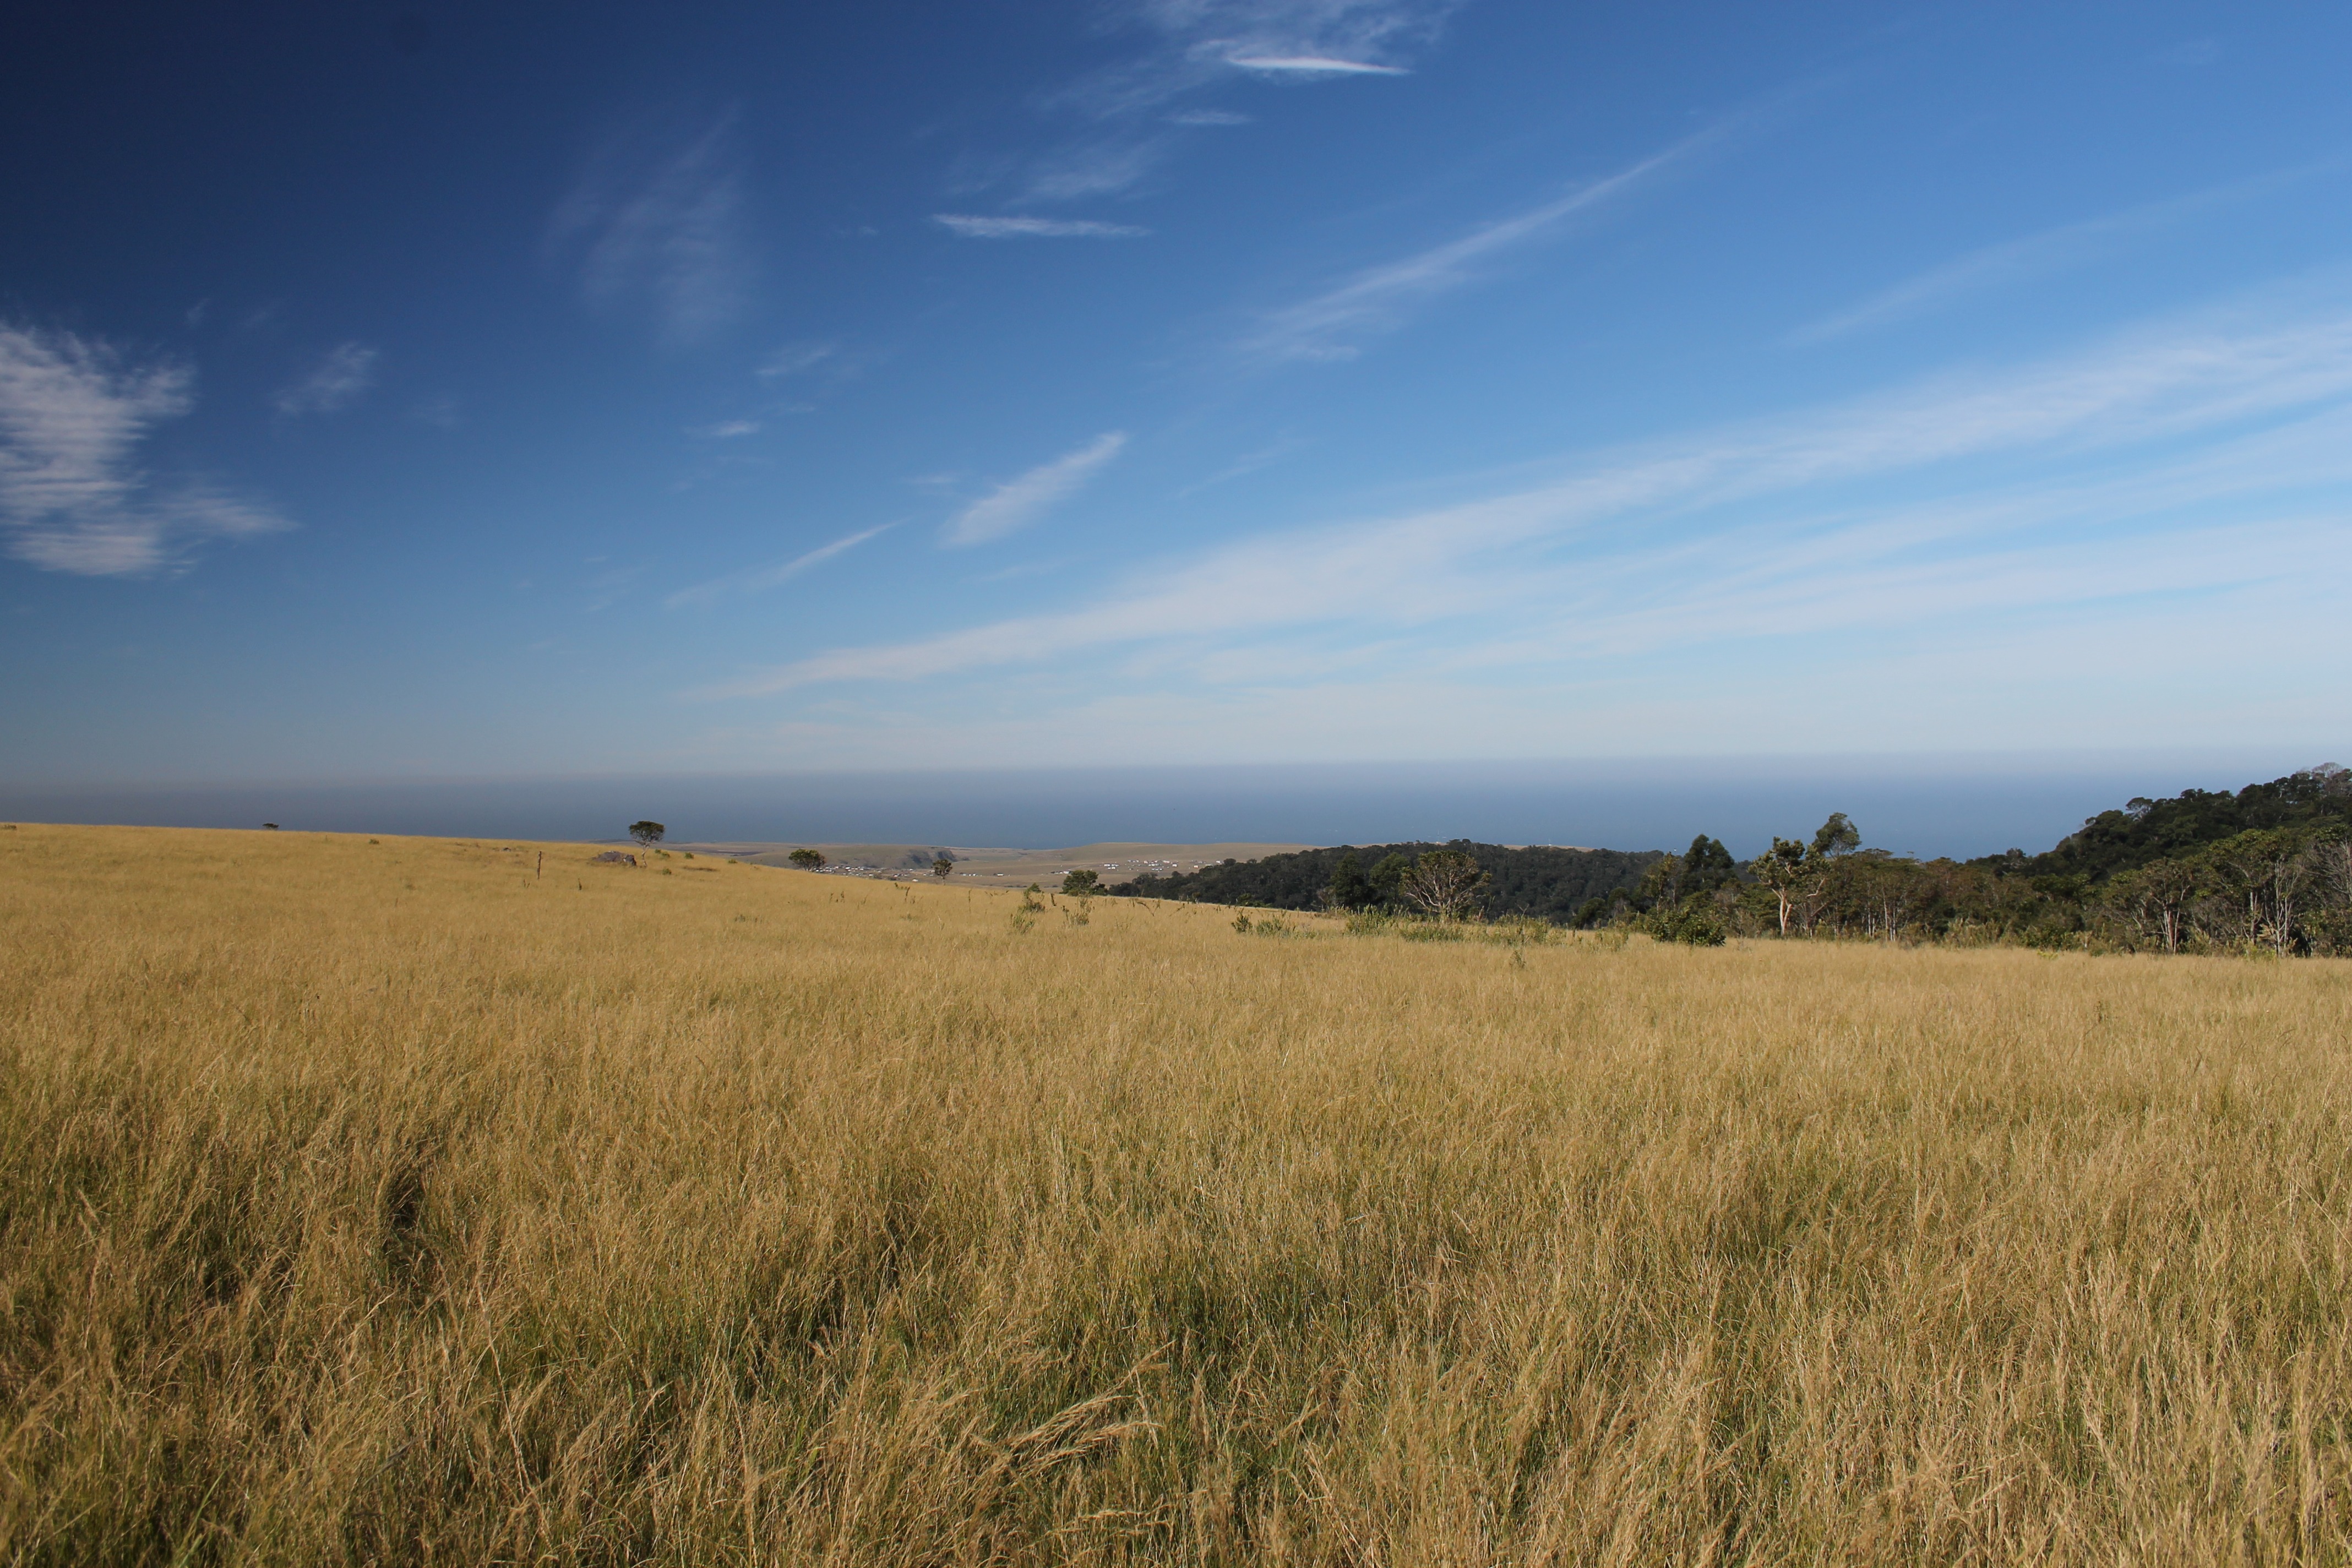
landscape, nature, grass, horizon, marsh, open, cloud, sky, field, meadow, prairie, hill, wind, wild, scenic, pasture, scenery, blue, agriculture, flora, savanna, plain, plants, grassland, grasslands, growing, landscapes, wetland, plateau, grounds, habitat, ecosystem, grasses, steppe, rural area, meadows, natural environment, grass family, ecoregion